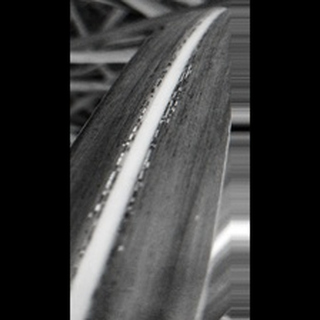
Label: sugarcane_rust